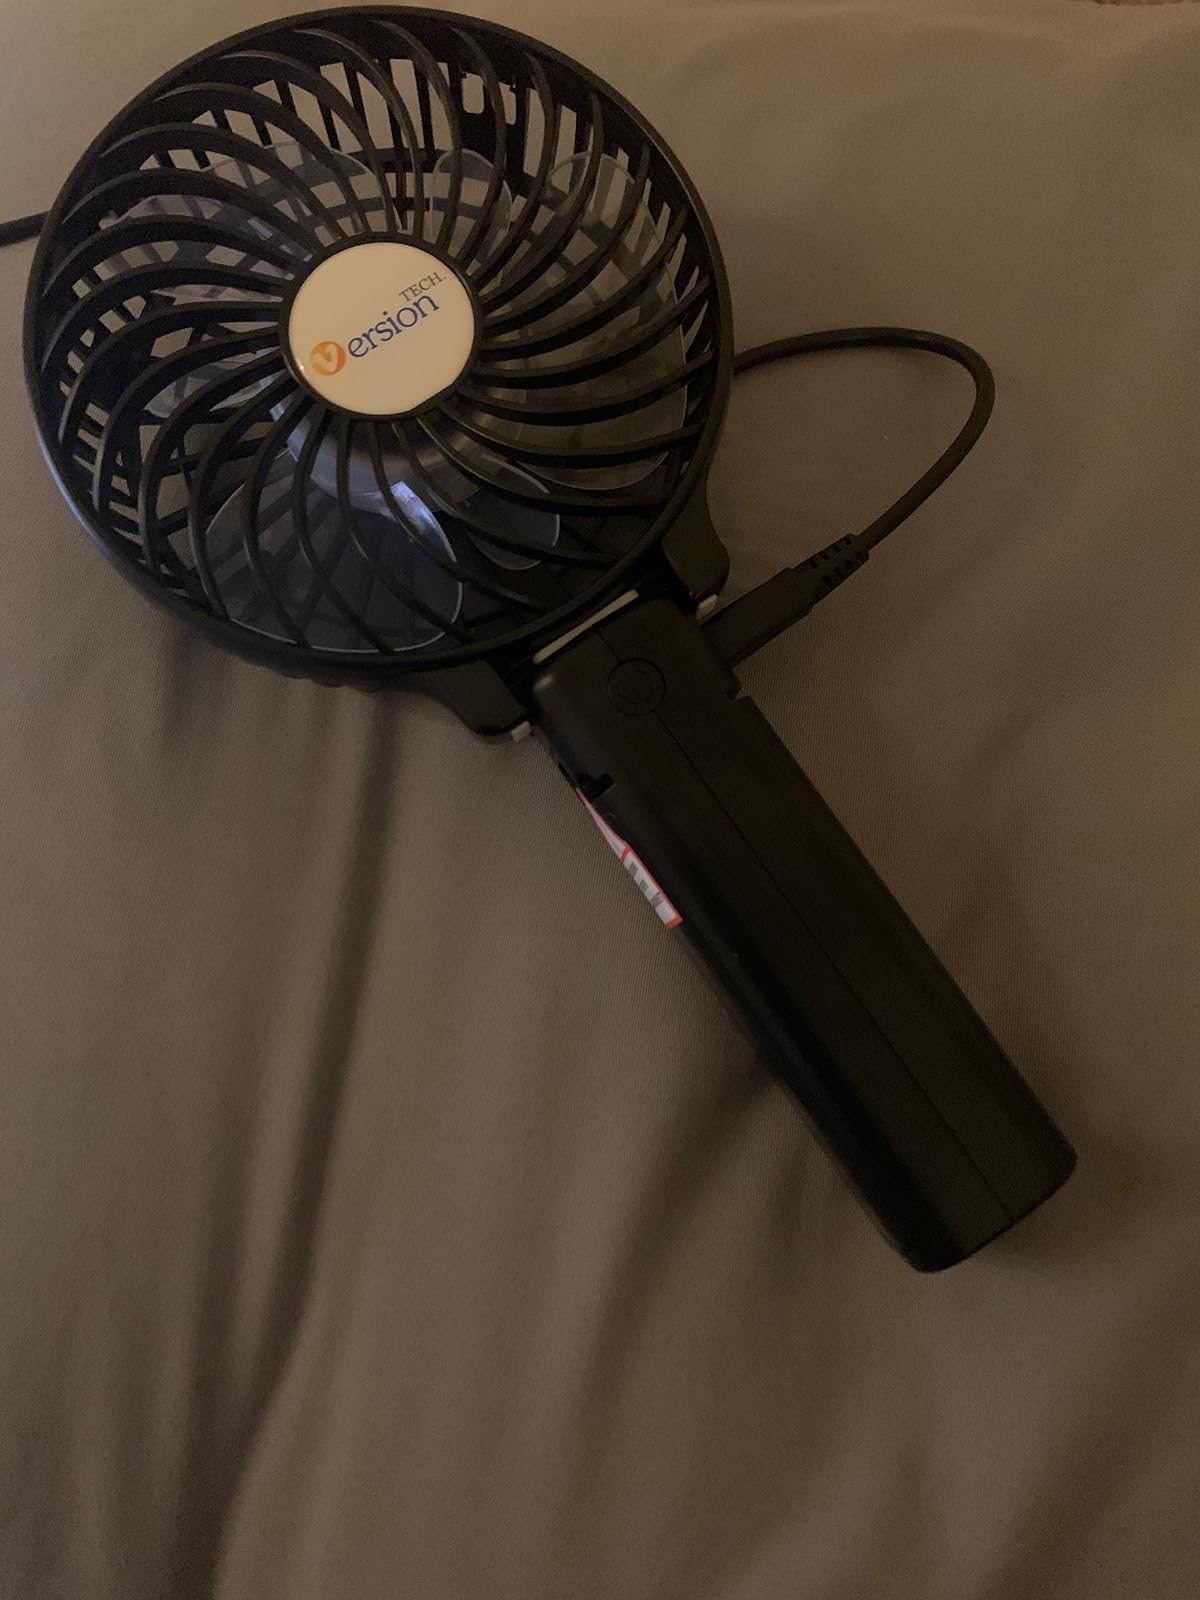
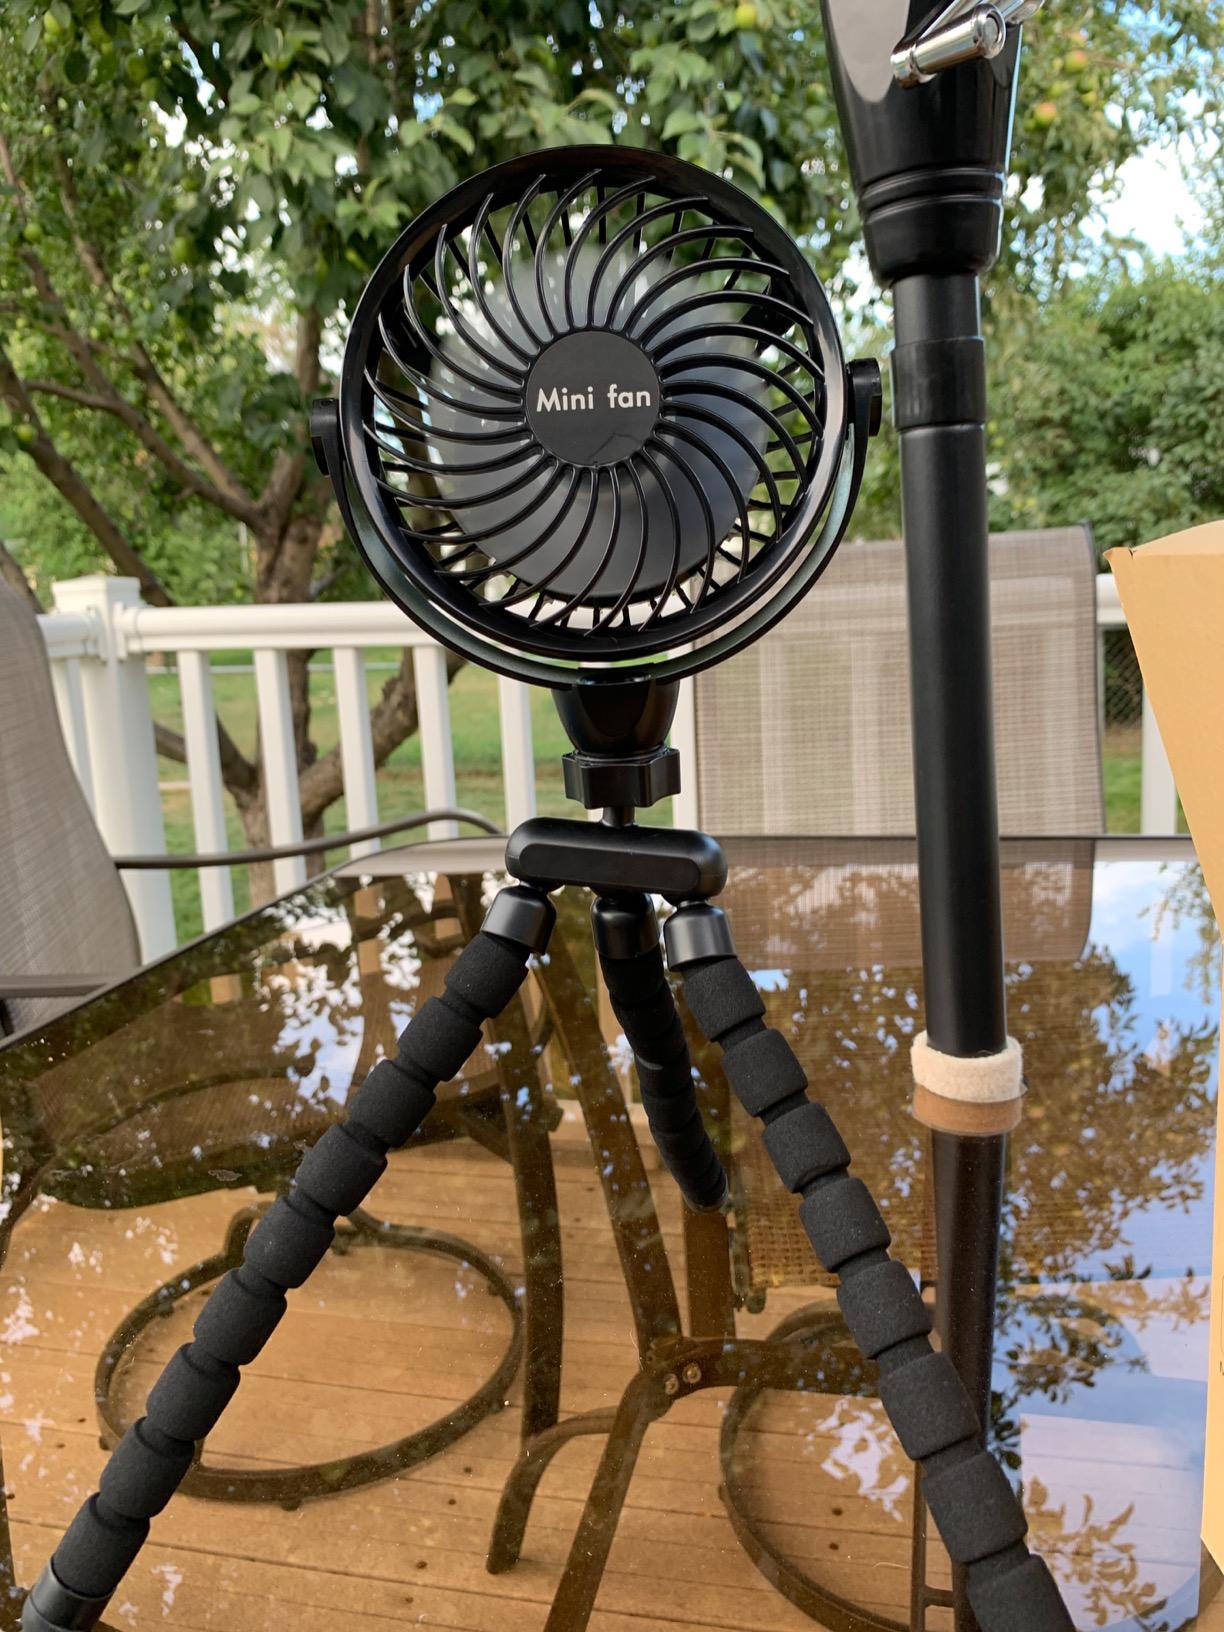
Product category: fan
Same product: no